Alessio Tribuzzi

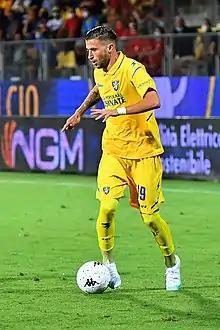
Tribuzzi with Frosinone in 2021

Alessio Tribuzzi (born 19 November 1998) is an Italian footballer who plays for club Vicenza on loan from Avellino.